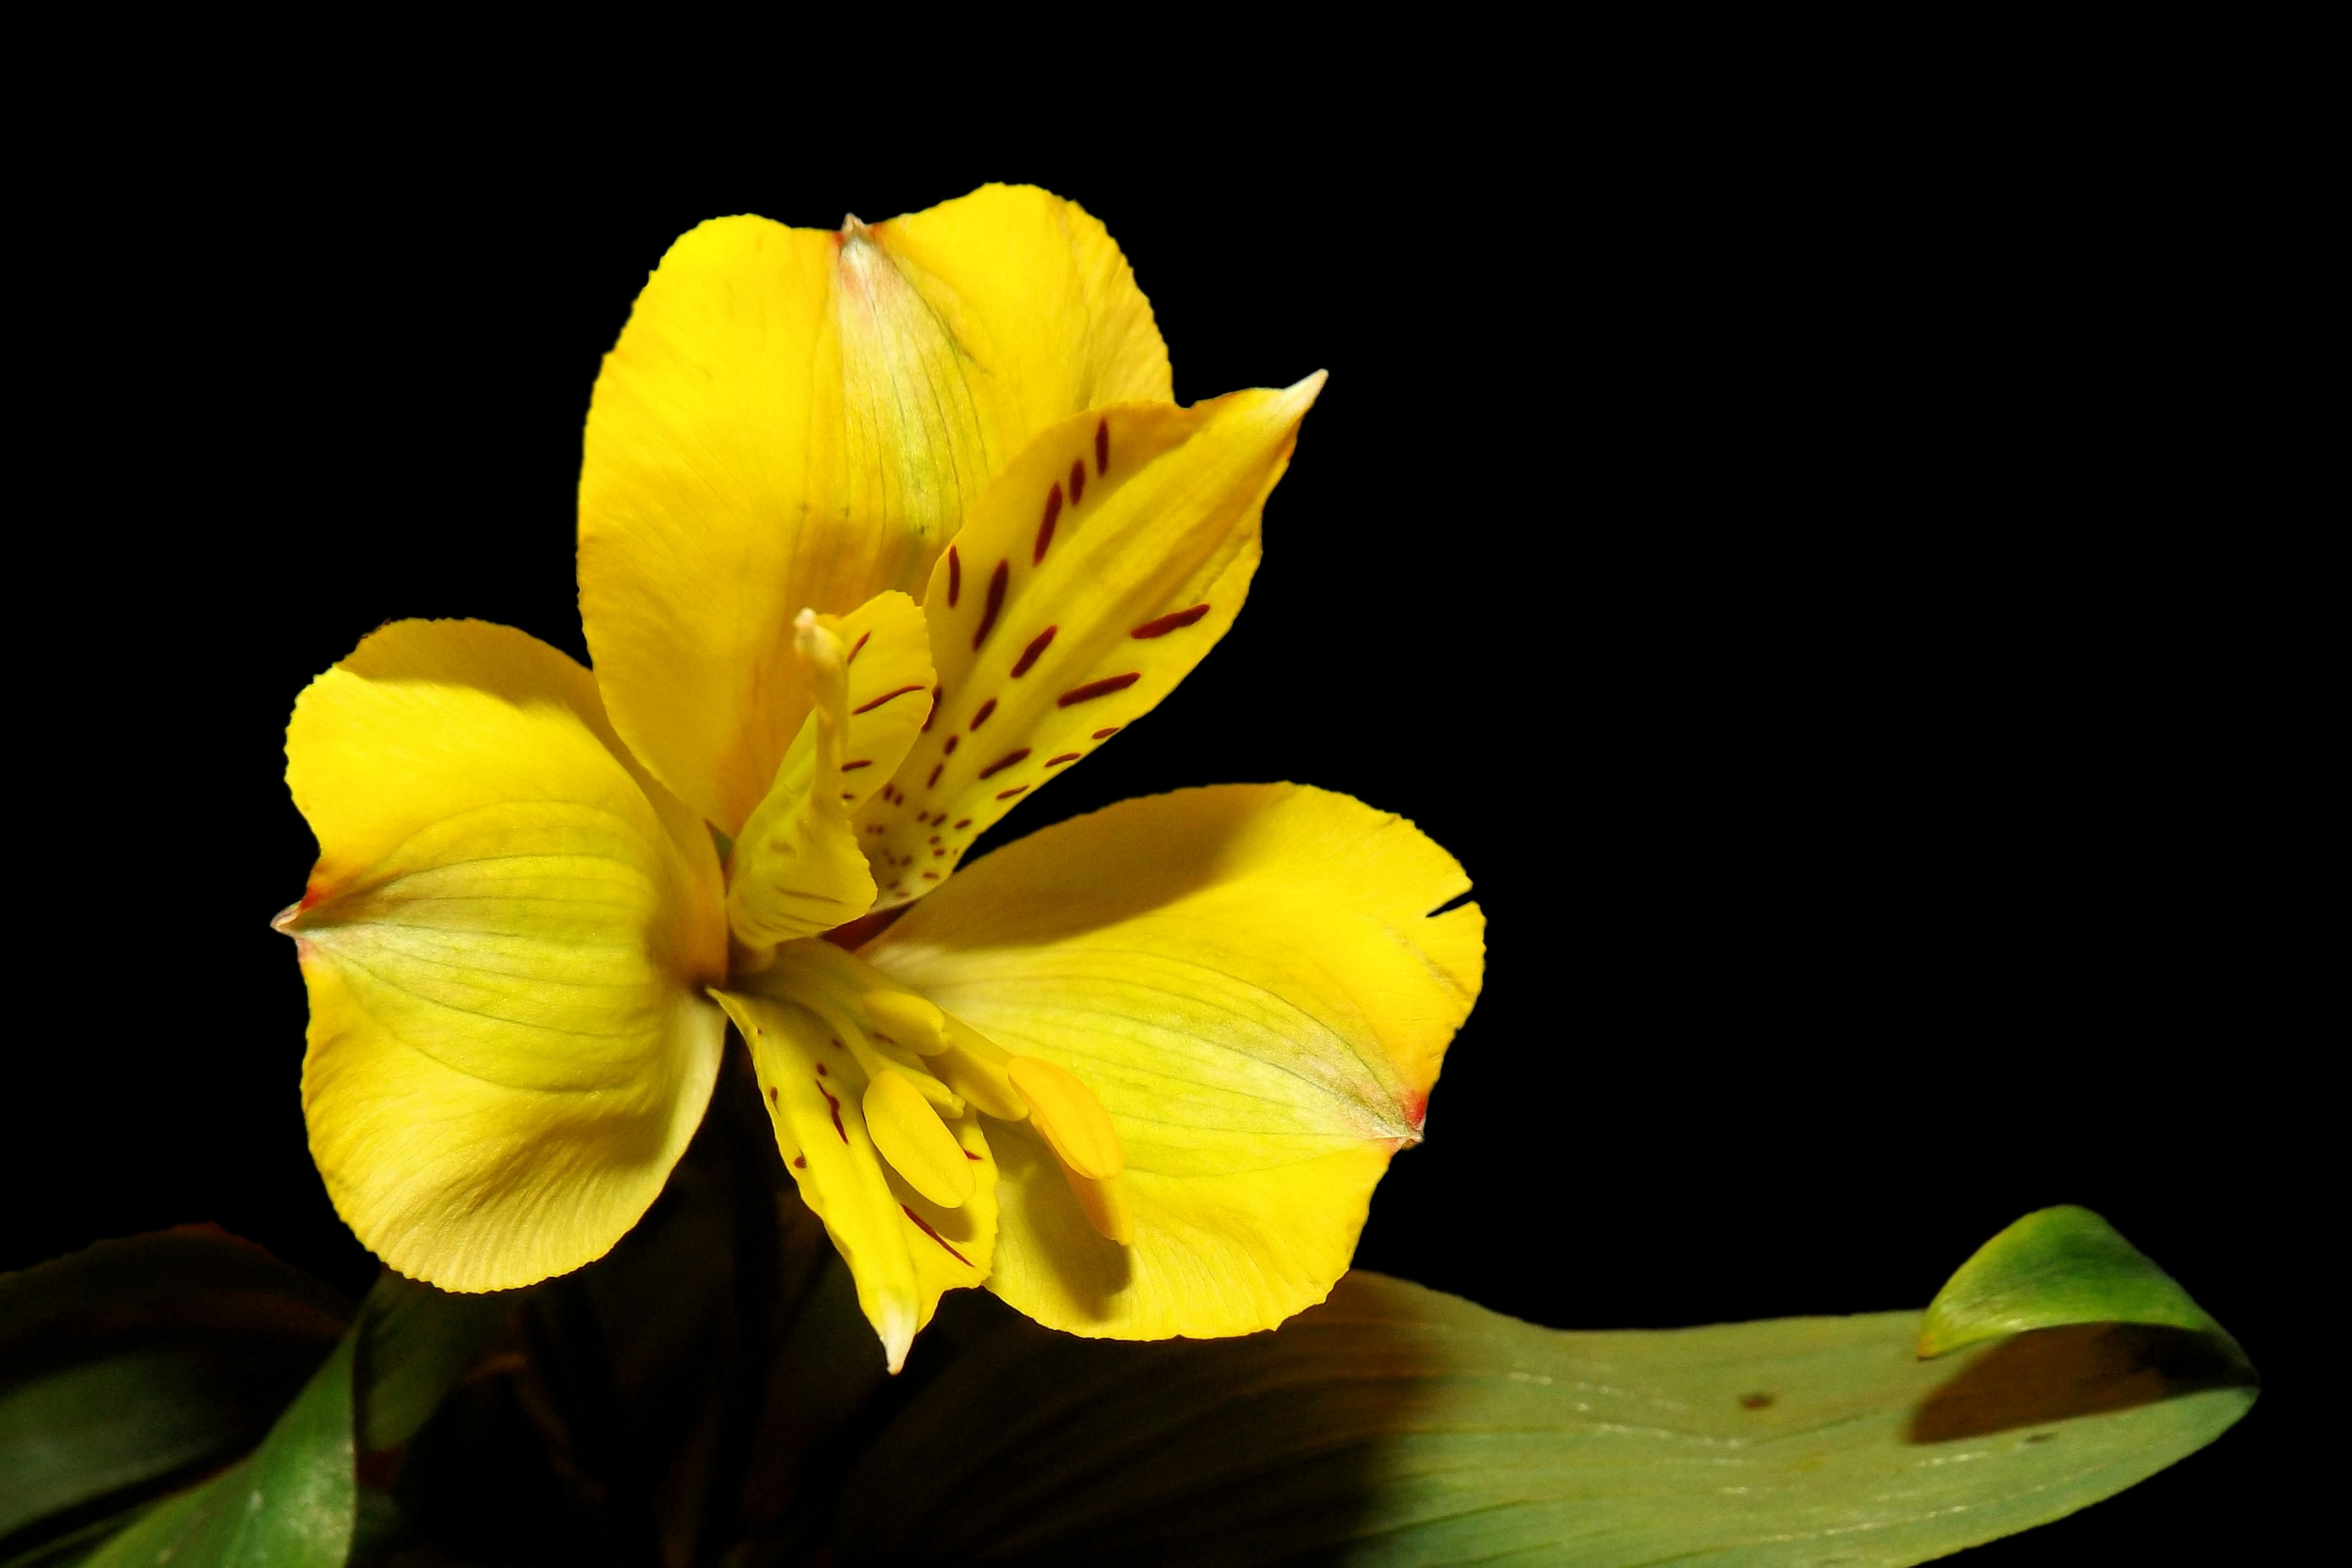
blossom, plant, photography, flower, petal, bloom, yellow, flora, close up, iris, macro photography, black background, schwertliliengewaechs, flowering plant, plant stem, land plant